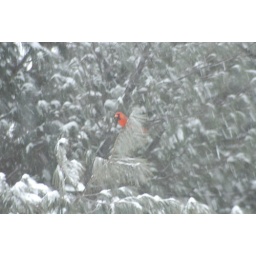
nikon d200 cardinal in pine during snow storm